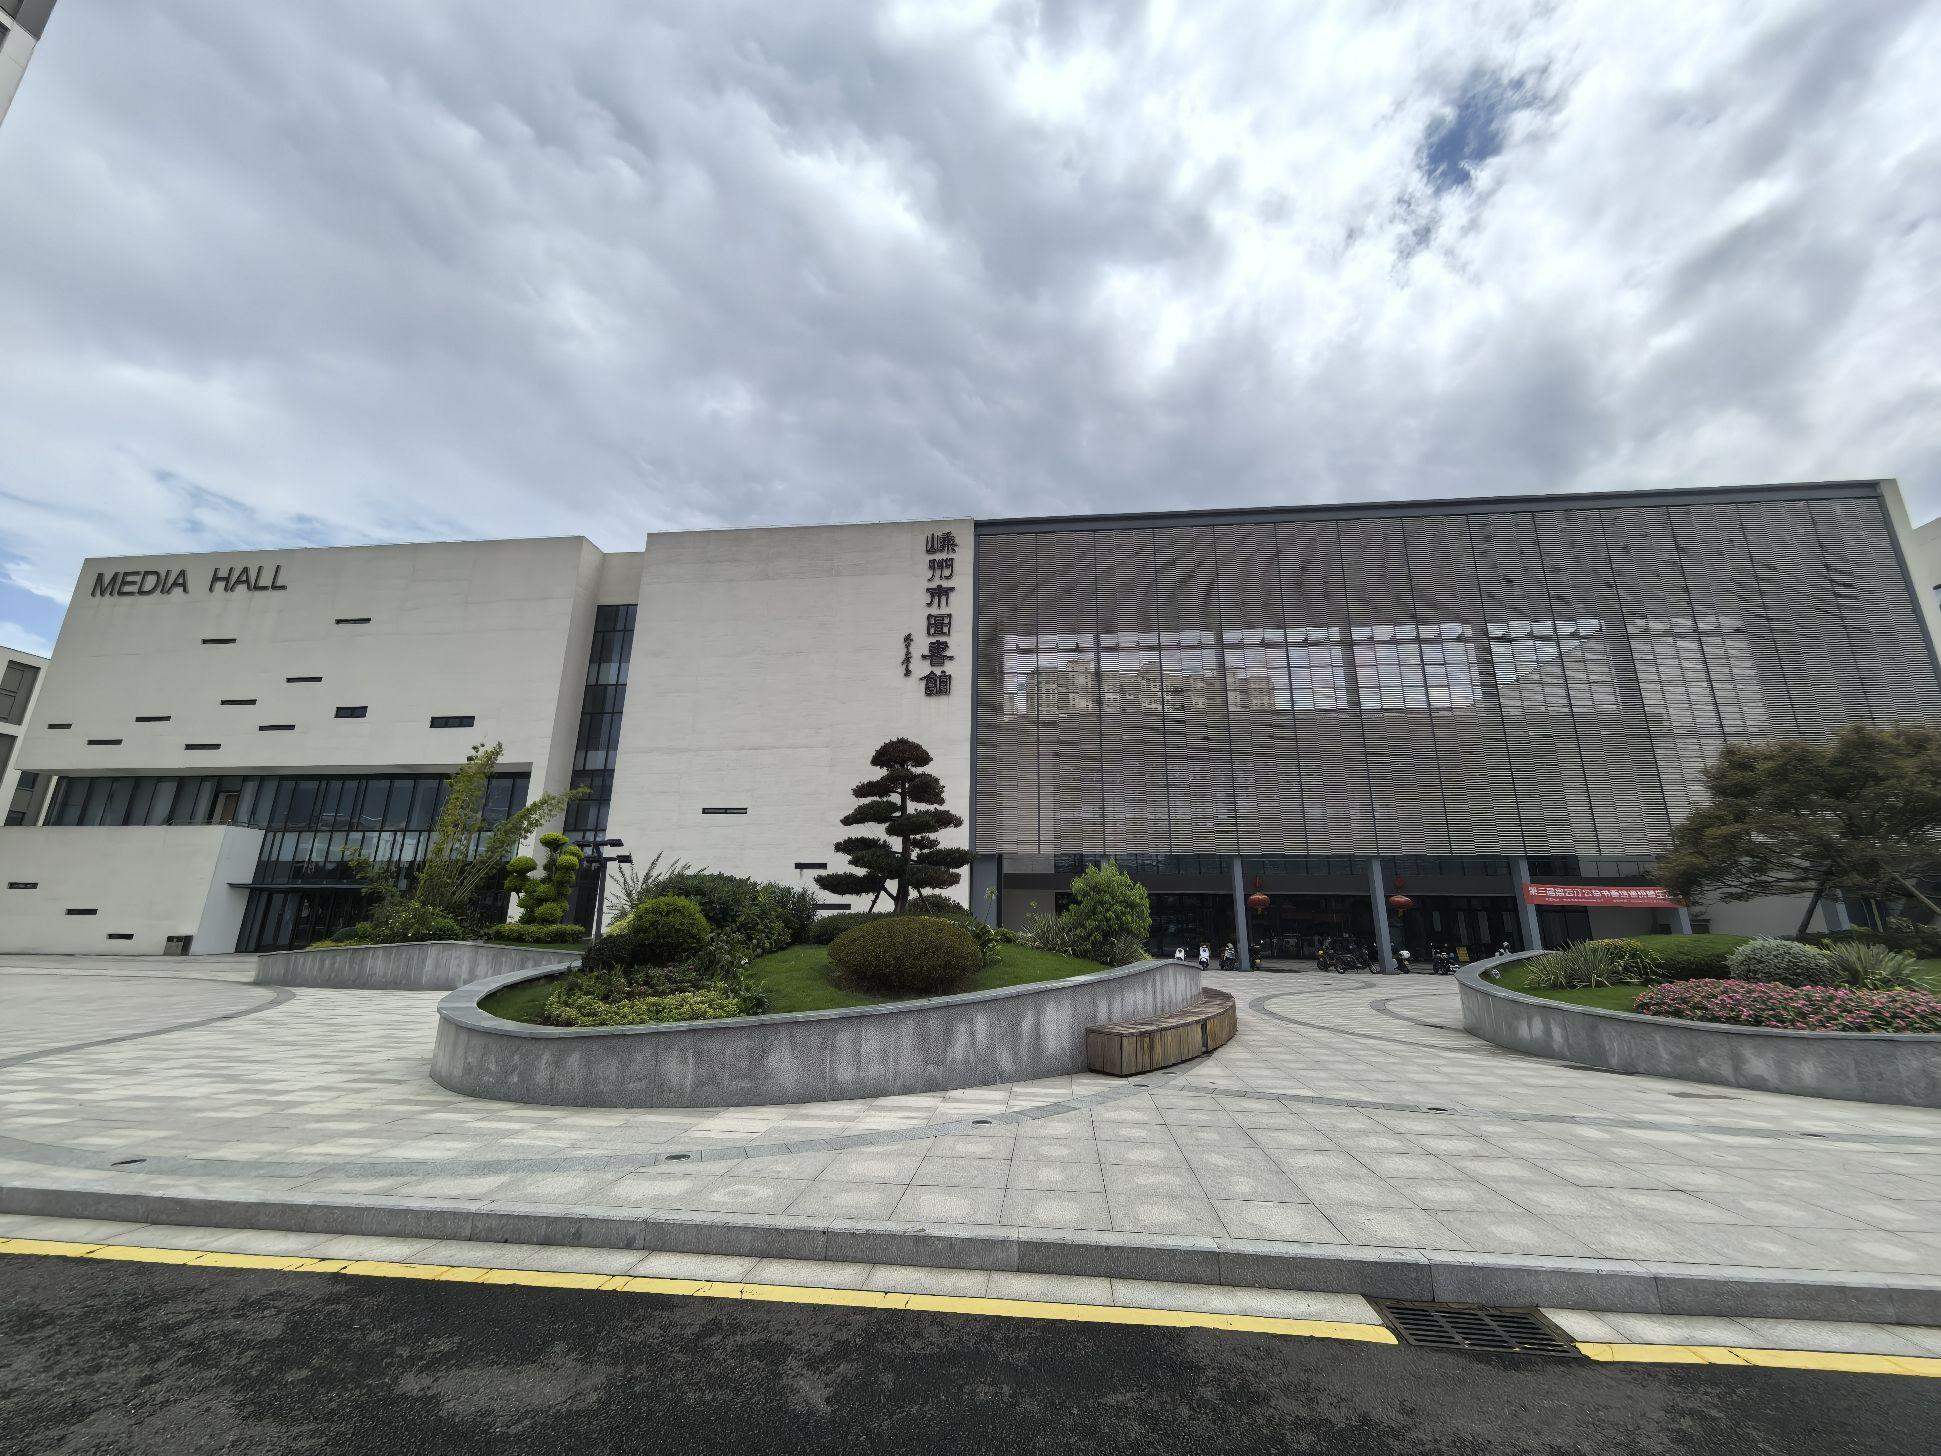
地标名称：嵊州市图书馆
所在城市：绍兴市·嵊州市